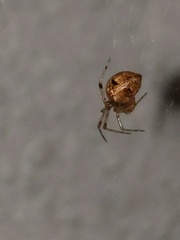
Species: Parasteatoda_tepidariorum